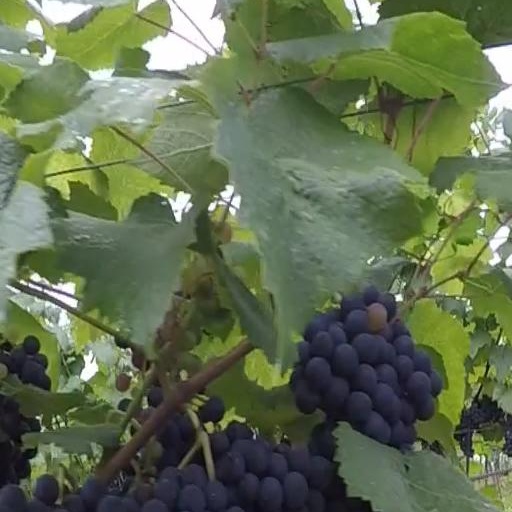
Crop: grape